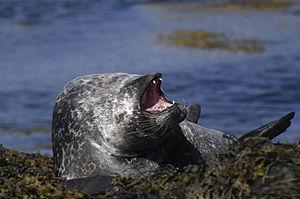
Le phoque commun, ou veau marin, est un mammifère carnivore, de la famille des phocidés. Son espérance de vie peut atteindre 25 ans, pour le mâle, et 35 ans, pour la femelle ; elle varie fortement selon les zones de vie et les sous-populations ou sous-espèces.